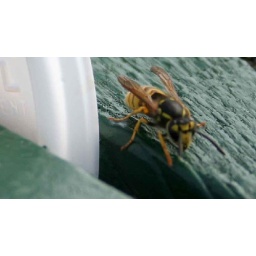
Wasp near my coffee cup on picnic table